Yoake no Ryodan

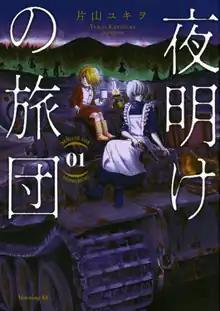
Cover of the first volume

is a Japanese manga series written and illustrated by . It was serialized in Kodansha's "seinen" manga magazine "Monthly Morning Two" from March 2018 to January 2020, with its chapters collected in four volumes.